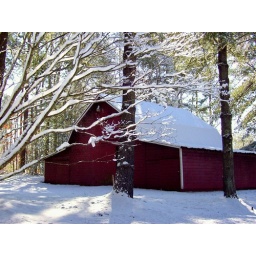
This is the front view of the red barn covered in snow. Picture taken in Greenville, SC.